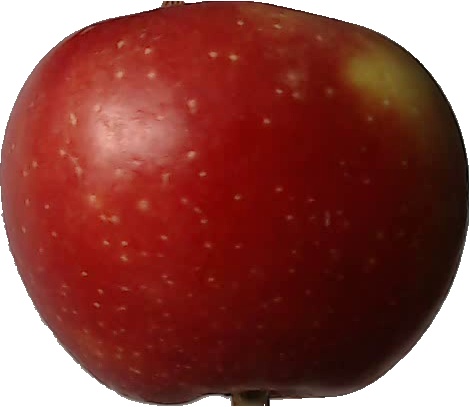
Label: apple_braeburn_1